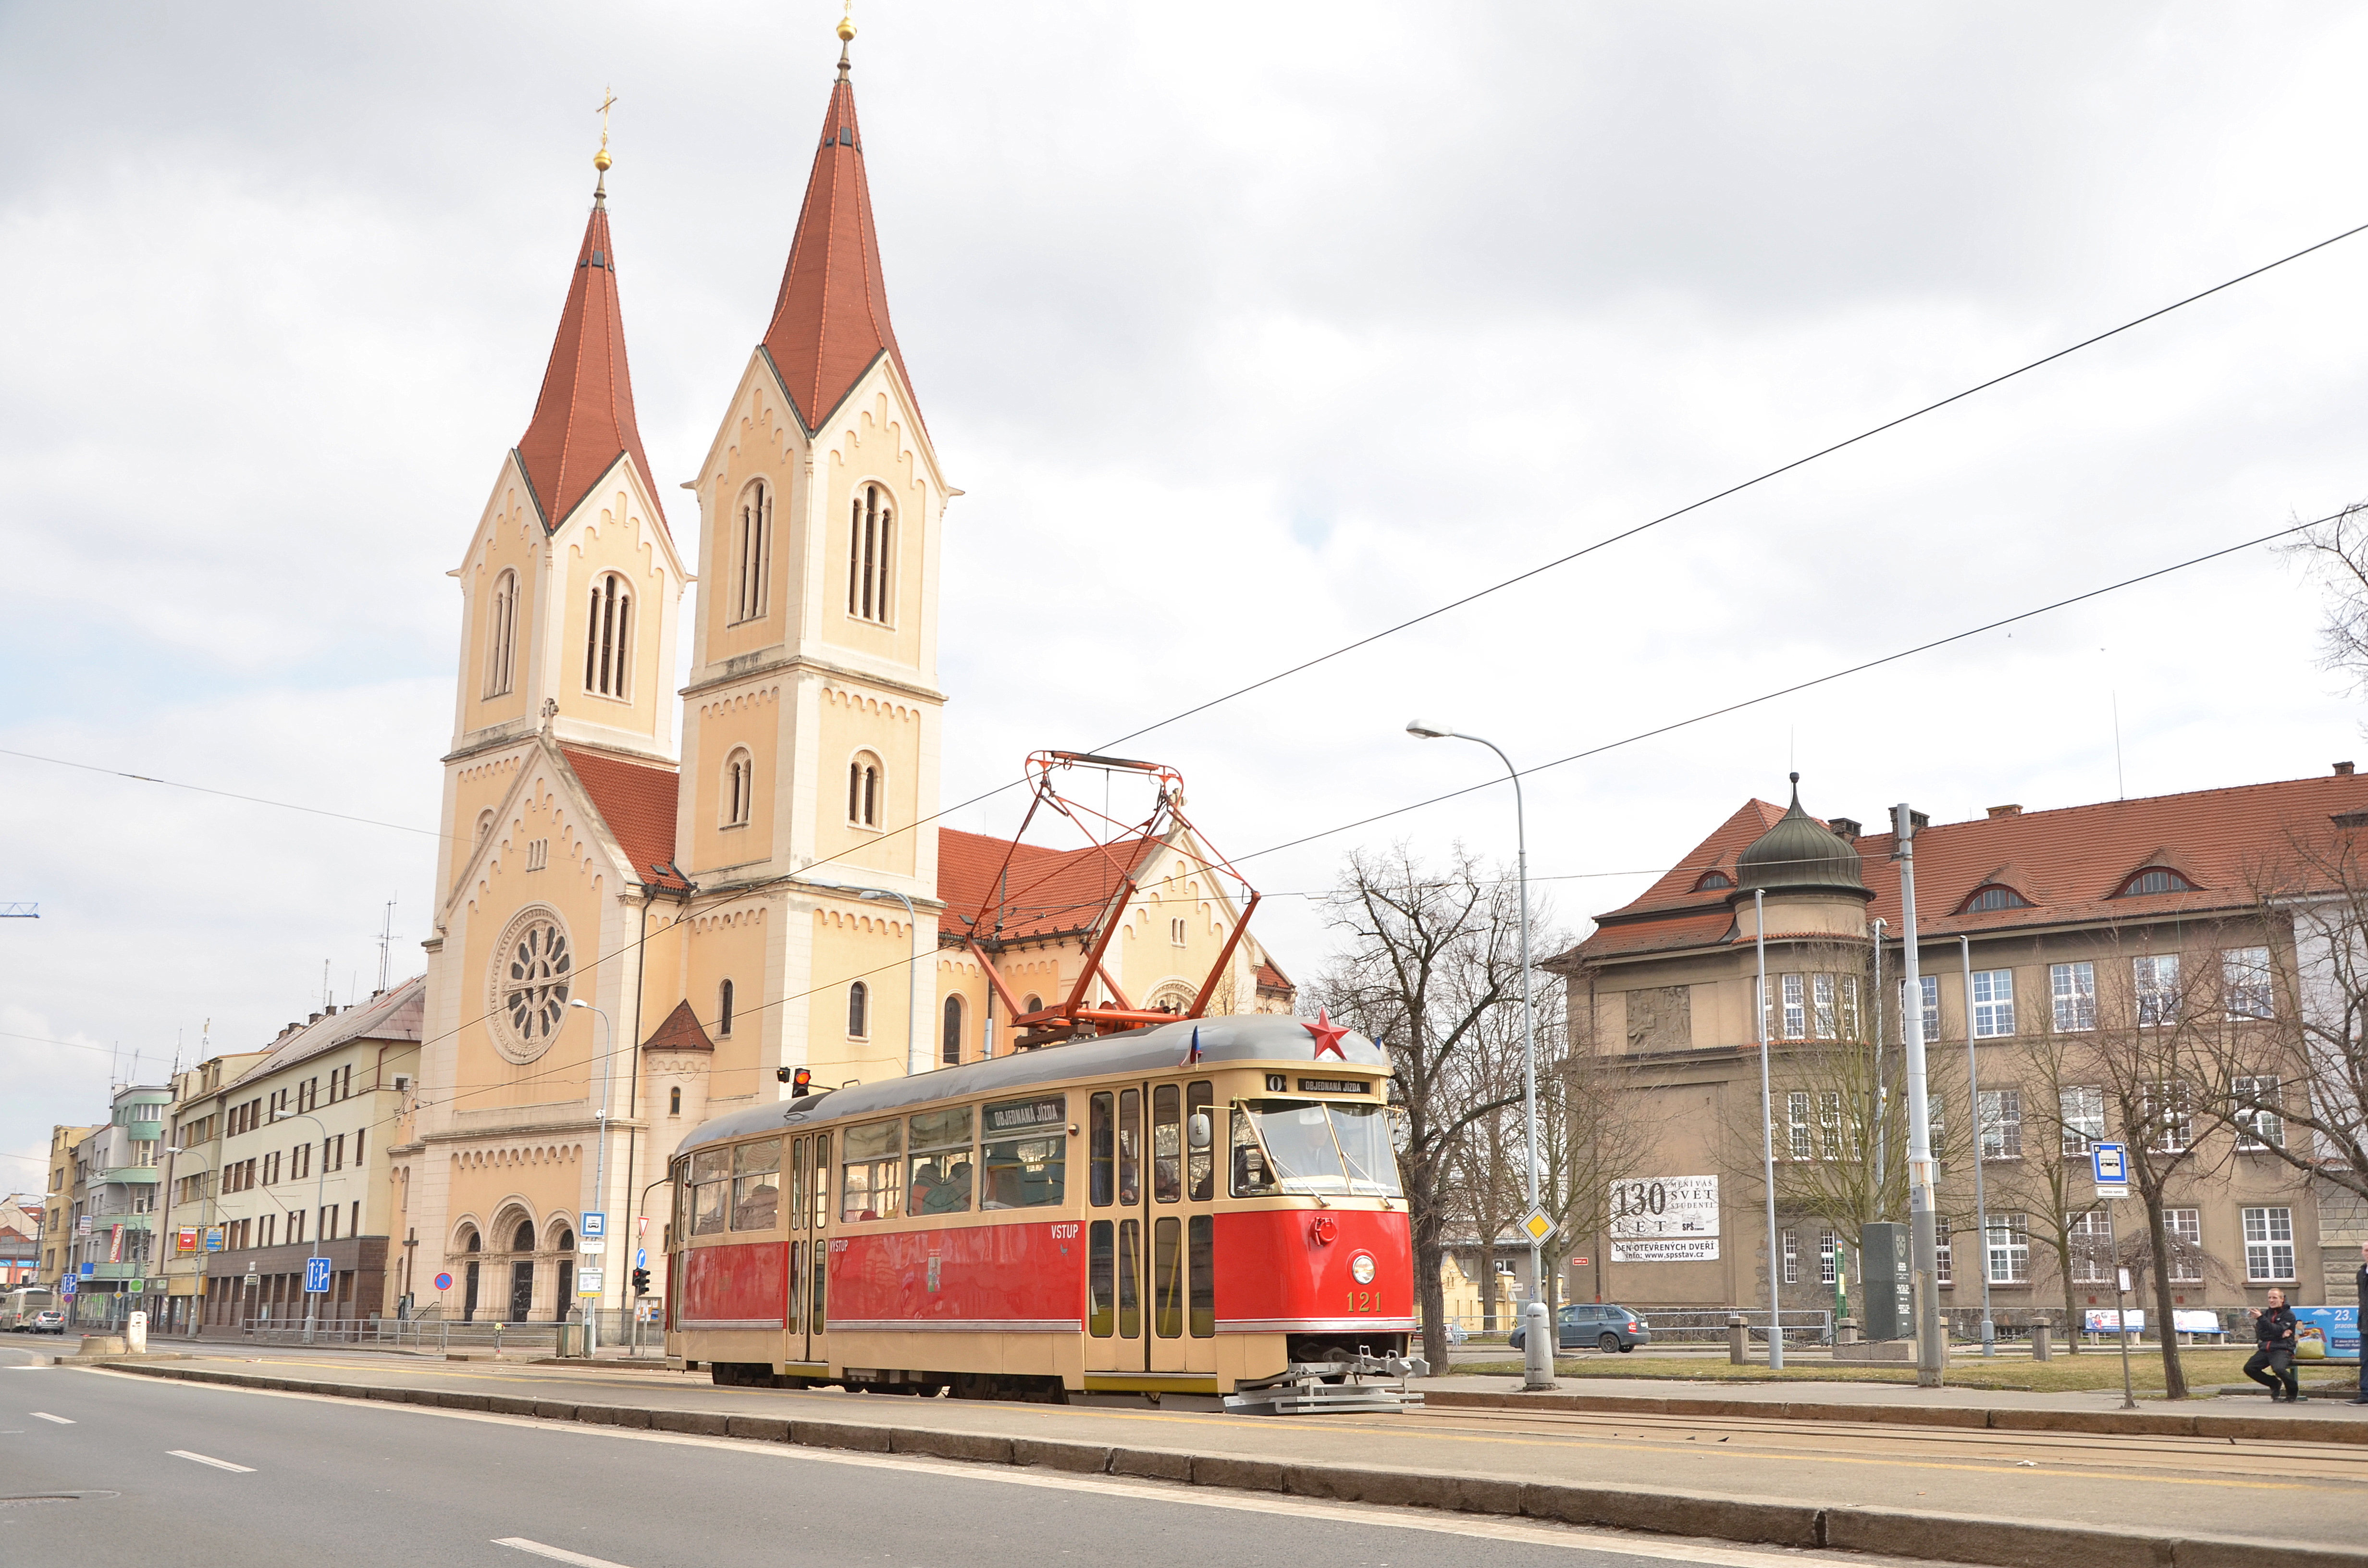
tram, tramway, transport, landmark, town, sky, urban area, building, neighbourhood, city, vehicle, metropolitan area, street, facade, house, church